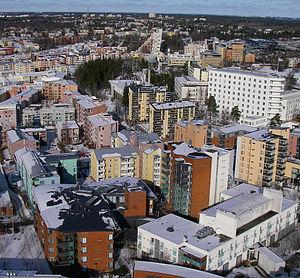
Pikku Huopalahti est un quartier d'Helsinki situé entre Mannerheimintie à son Est et Huopalahdentie à son Ouest. Son nom vient d'une baie éponyme du golfe de Finlande.
Ruskeasuo est un quartier du centre d’Helsinki situé de part et d'autre de la Rue Mannerheimintie.